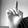
ASL letter: D